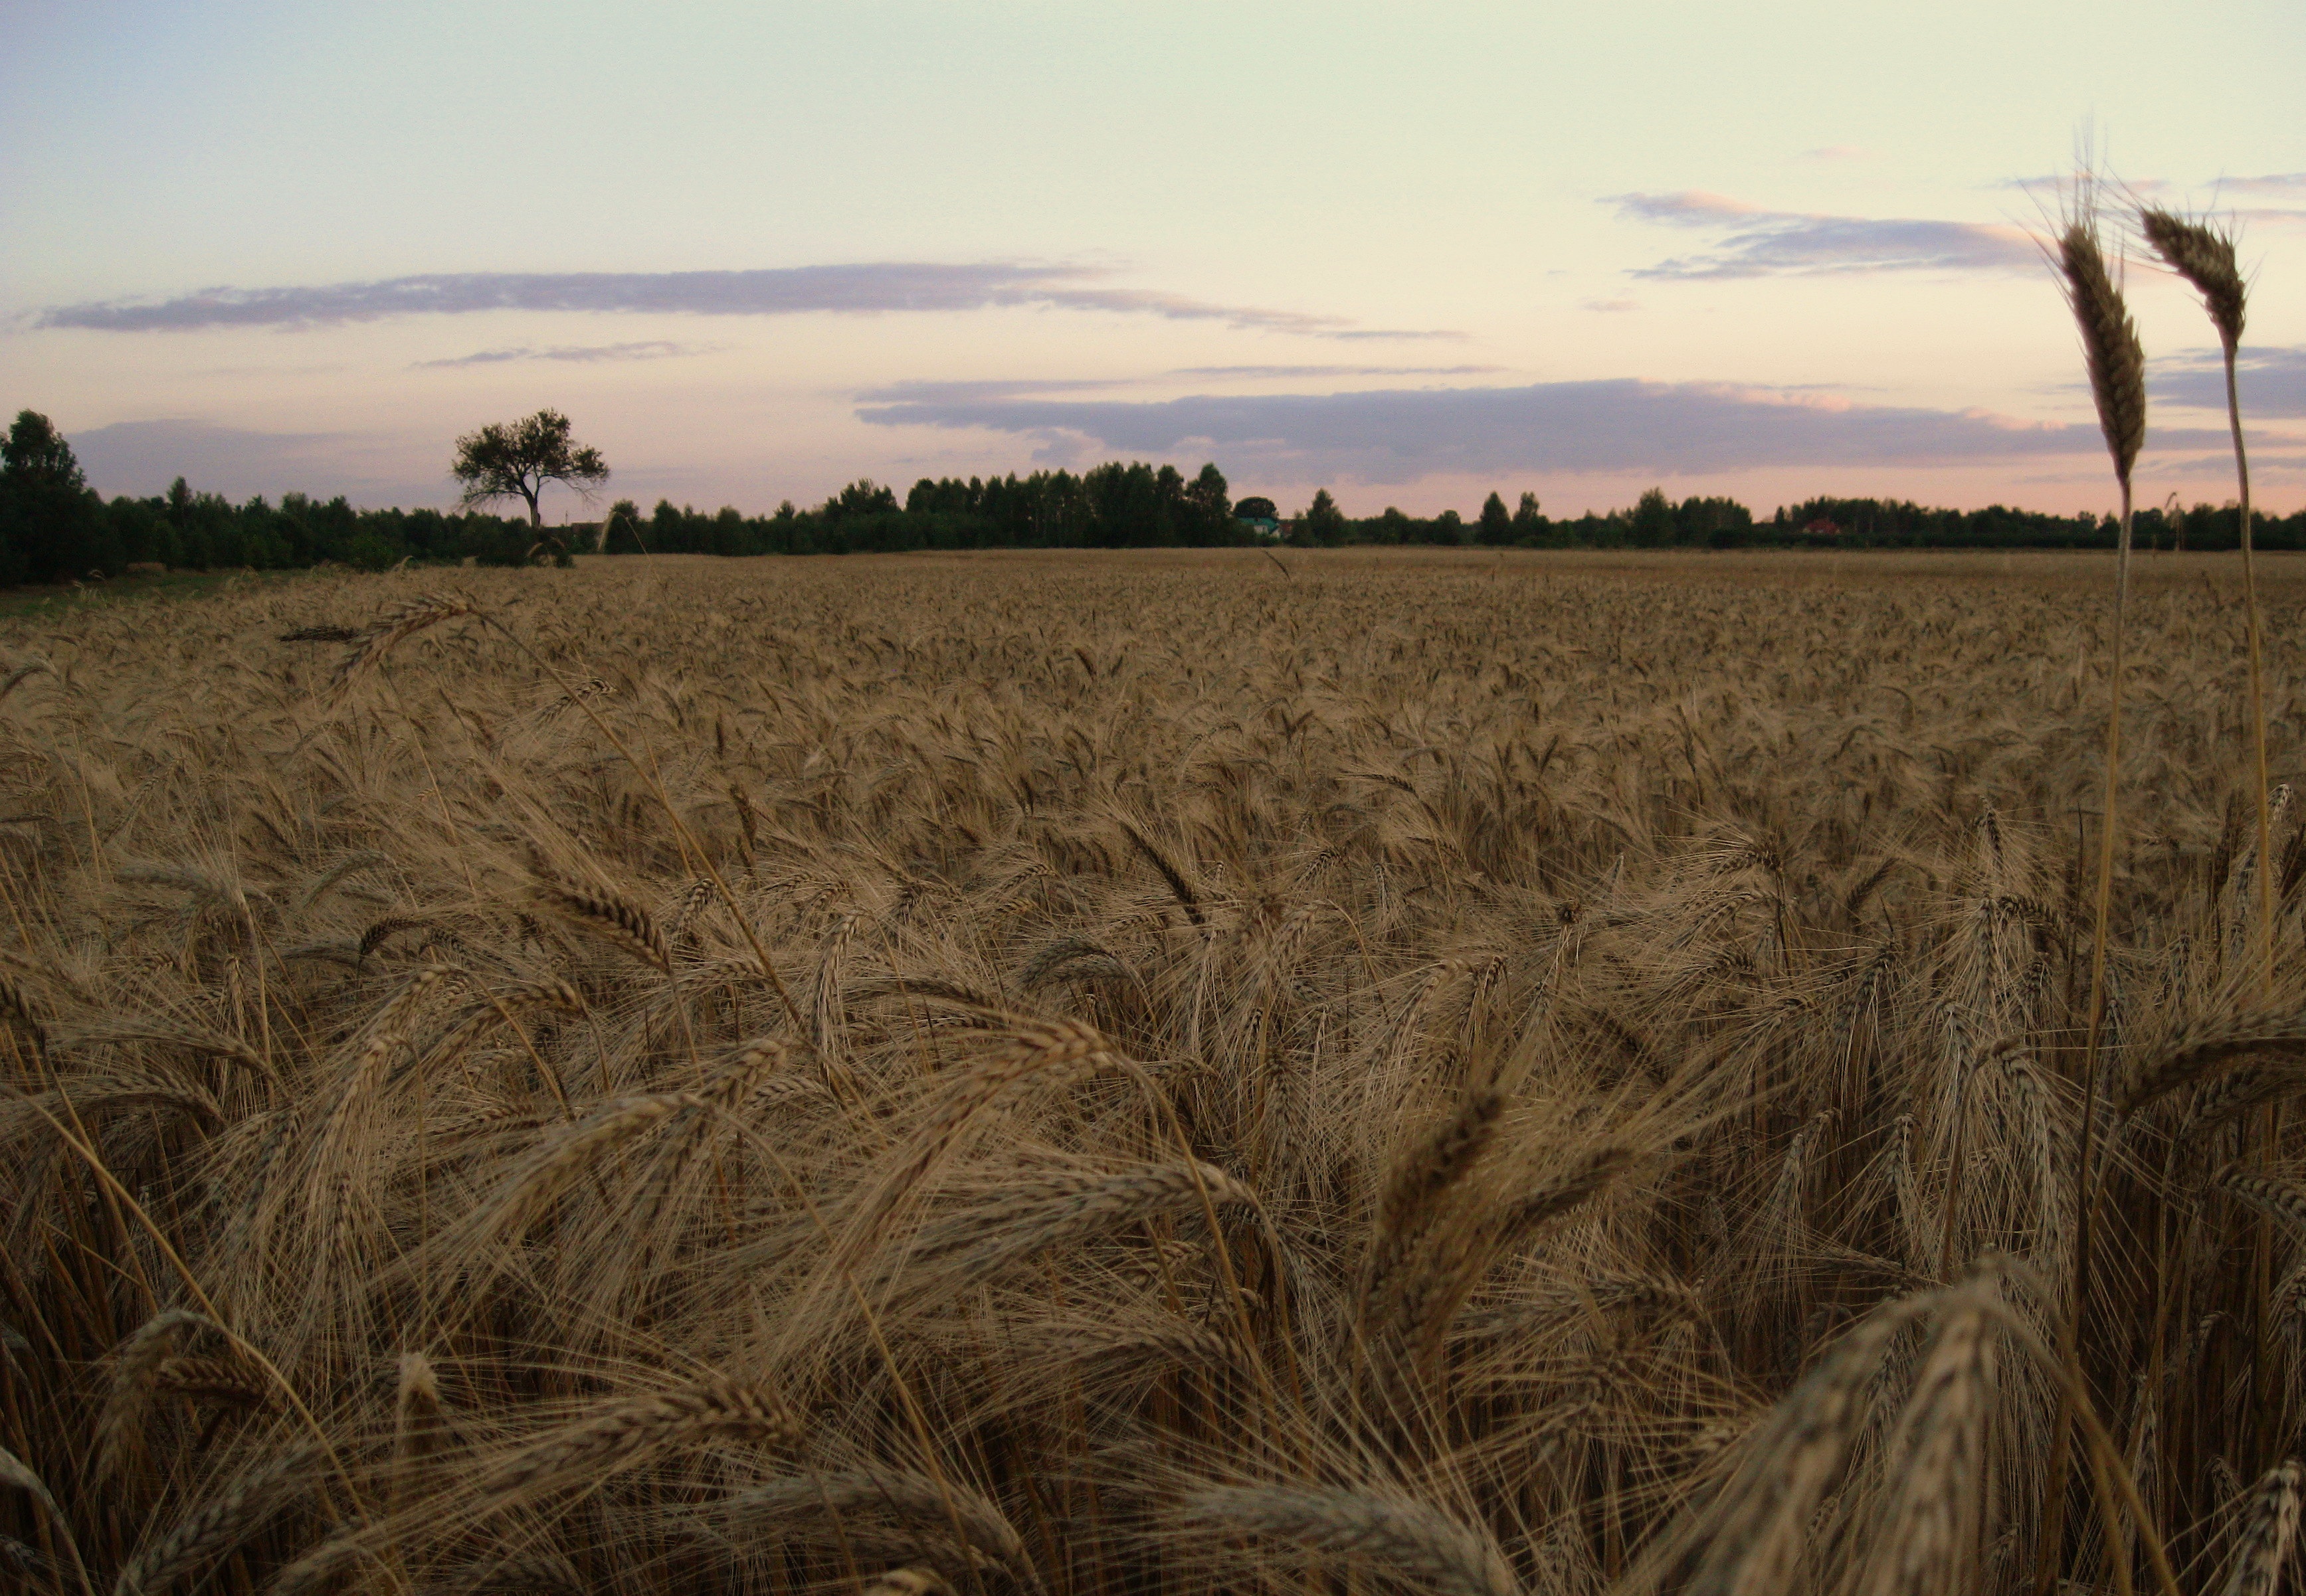
plant, field, wheat, prairie, food, harvest, crop, soil, agriculture, plain, grassland, rye, rural area, flowering plant, commodity, grass family, land plant, food grain